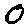
Label: 0